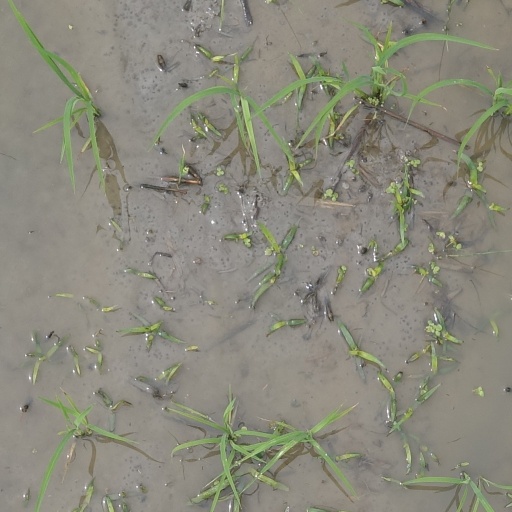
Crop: rice